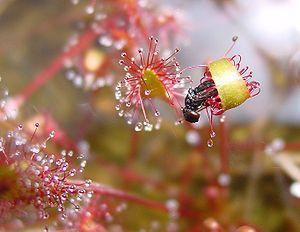
Drosera anglica est une espèce de plantes carnivores du genre Drosera et de la famille des Droseraceae